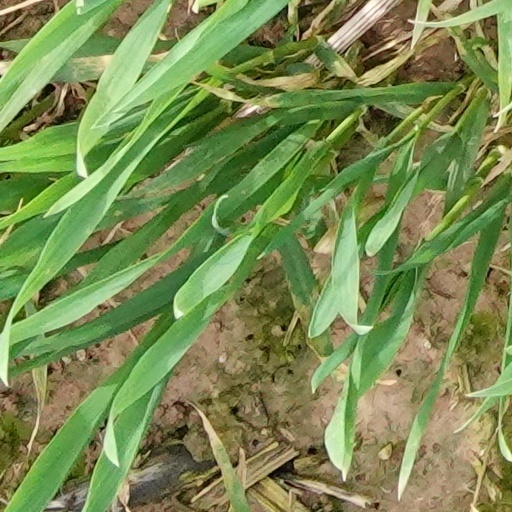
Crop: wheat